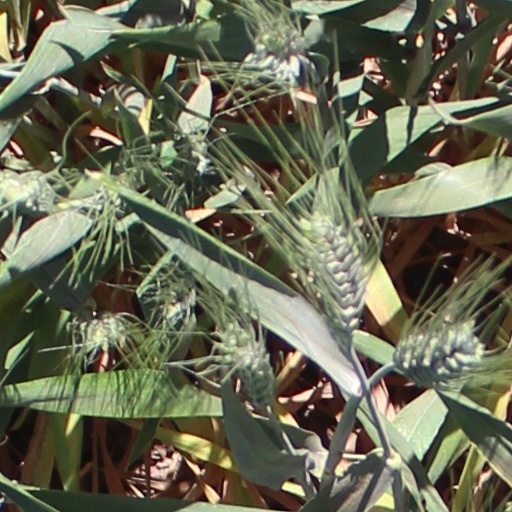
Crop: wheat